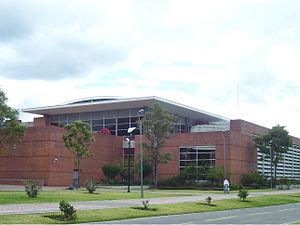
Bogota, anciennement Santa Fe de Bogotá Distrito Capital, est la capitale de la Colombie et également celle du département de Cundinamarca. Elle a été fondée le 6 août 1538 par le conquistador espagnol Gonzalo Jiménez de Quesada. Suivant l’organisation d’un district capital unitaire et décentralisé, Bogota jouit d'une autonomie lui permettant la gestion de ses intérêts dans les limites imposées par la Constitution et la loi. Composée de 20 districts, elle est la métropole incontestée du pays aux points de vue administratif, économique et politique.